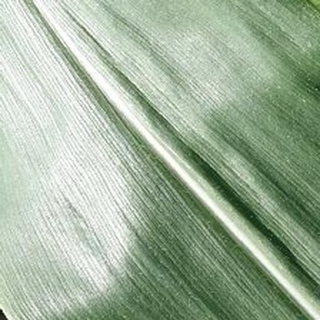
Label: healthy_corn